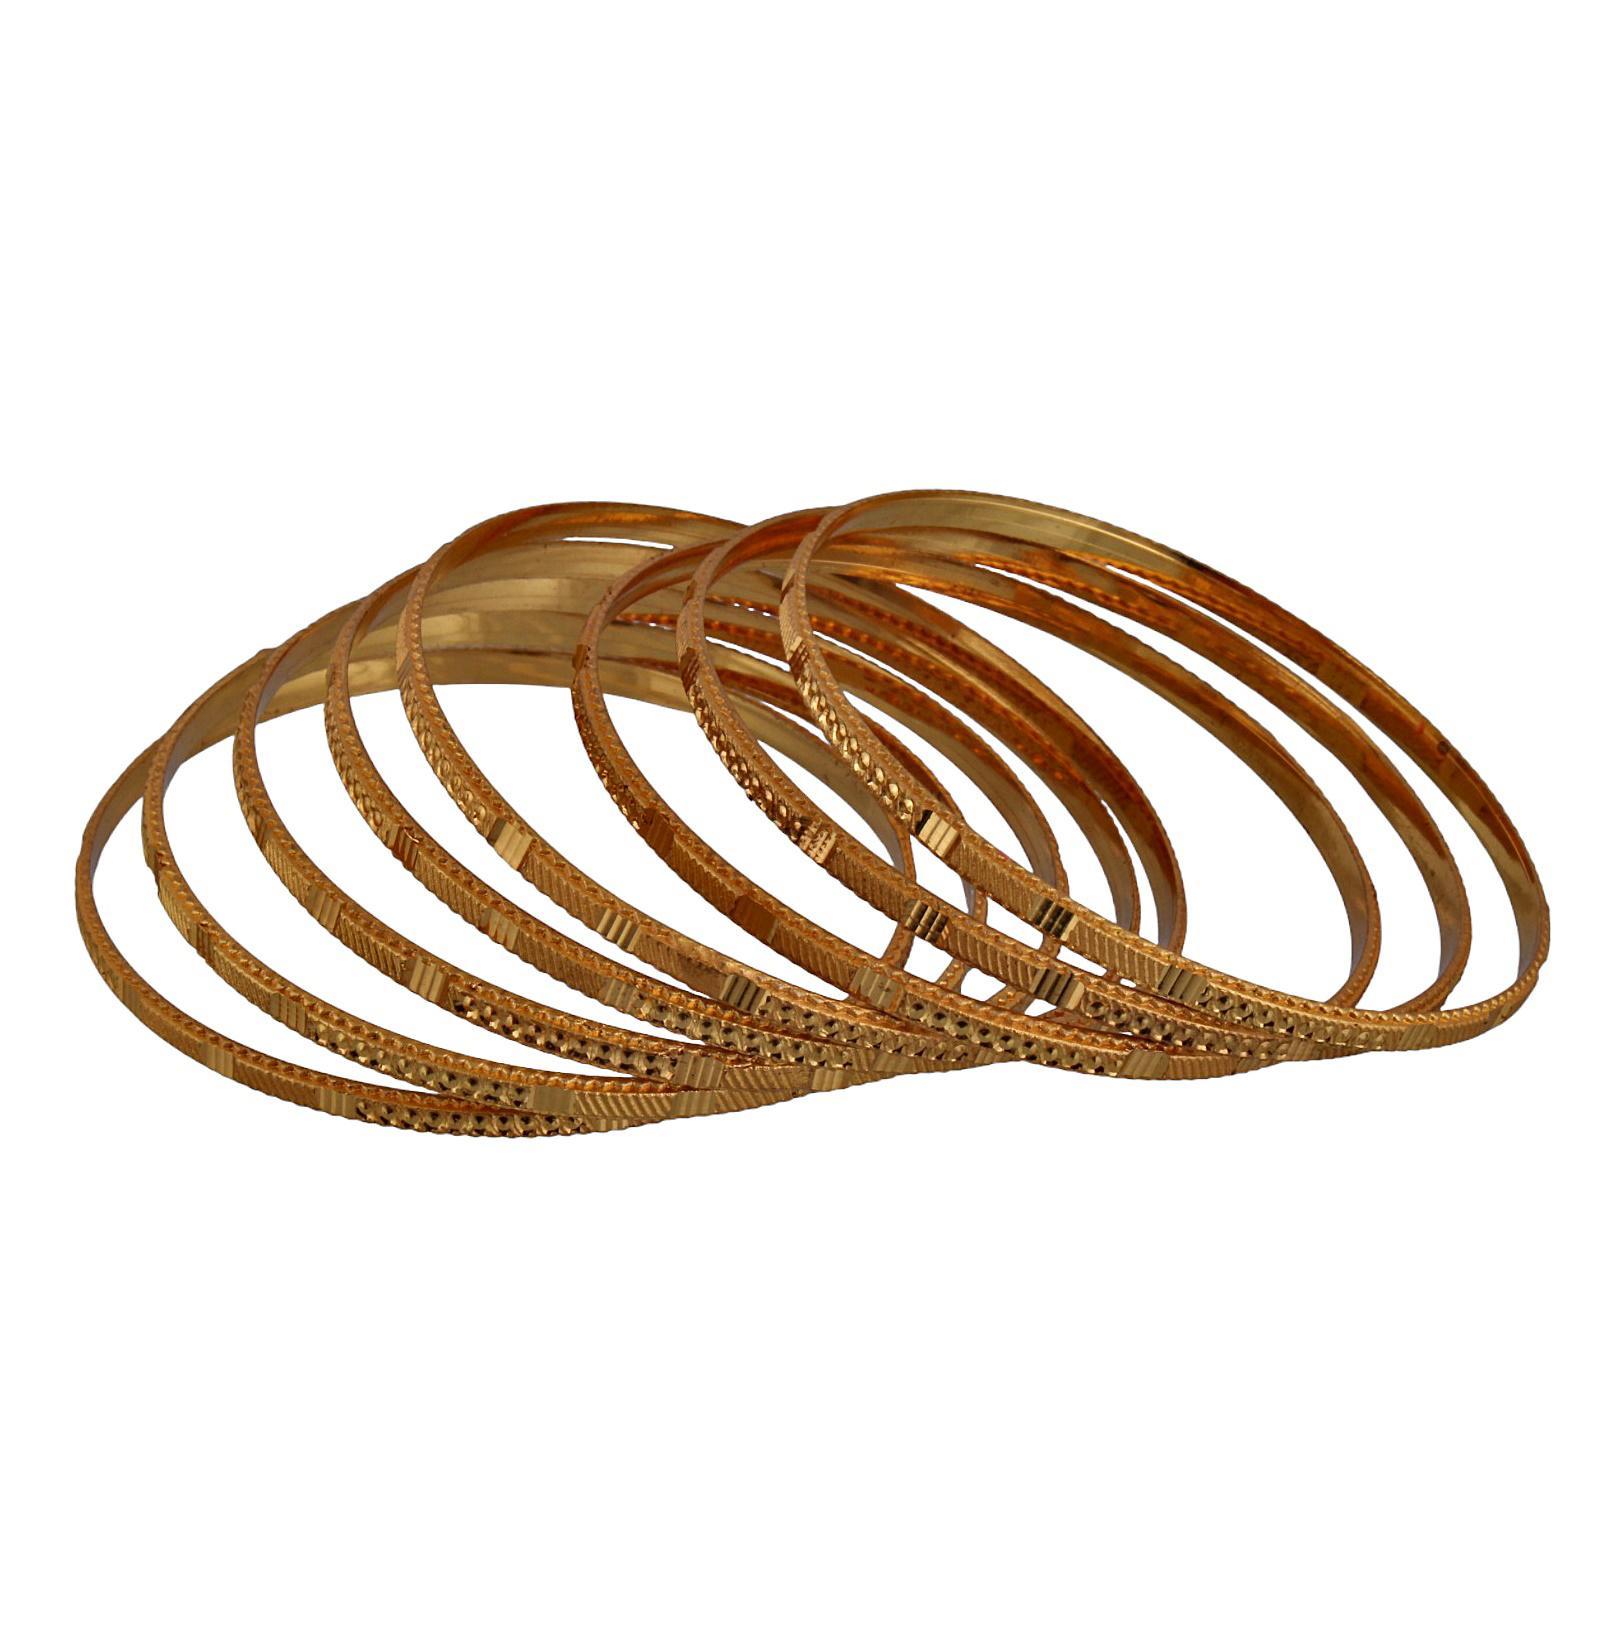
LUCKY JEWELLERY Gold Plated Designer Golden Color Traditional Ethnic 8 Pcs. Bangles Set for Women (228-J1BG-806B-8-210)
Type: Bangles
Brand: LUCKY JEWELLERY
Price: Rs. 348
This pair of Bangles will make you Stunning and Graceful look. Adorn it with your favourite formal attire to enhance your overall looks. This Bangles set is studded with finest quality of coloured that gives render amazing look.Disclaimer:The color of the image and product may slightly differ depending upon the screen resolution.
Features: bangles set,Bangle Set,plastic bangles
Included: 8